Prominent Hill mine

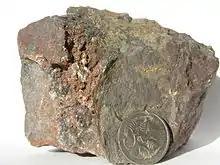
Chalcopyrite in hematised breccia from Prominent Hill, with 5-cent coin to scale

The deposit is located in the Gawler craton and it is hosted mainly in a fault zone where Hiltaba Suite granites overthrust a Mesoproterozoic volcano-sedimentary sequence. The age of the mineralisation is about 1.58 billion years. It consists of a breccia containing host rock clasts (dolomite, sandstone, andesite) which is intensively hematite, chlorite and sericite altered. Major sulfide minerals are pyrite, chalcopyrite, bornite and chalcocite.